Corb Lund

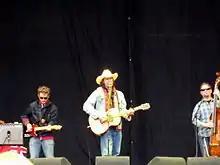
Corb Lund and the Hurtin' Albertans at the 2007 Glastonbury Festival

Corb Lund and the Hurtin' Albertans are a Canadian country music band, formerly known as the Corb Lund Band. The Hurtin' Albertans is Lund's touring band. They have released nine albums to critical acclaim. The band tours regularly in Canada, the United States and Australia. Much of their time is spent in the Canadian Prairies and the American southwest.